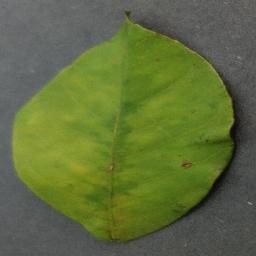
Label: Orange___Haunglongbing_(Citrus_greening)